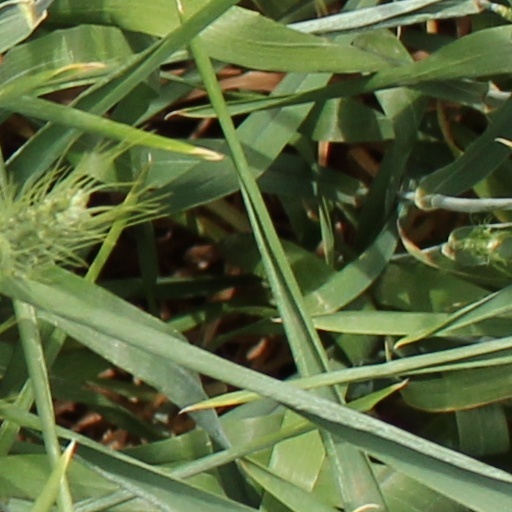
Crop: wheat